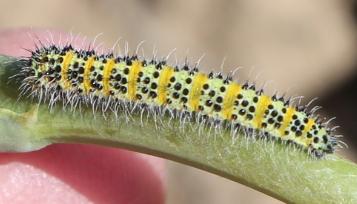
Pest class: occasional_pest